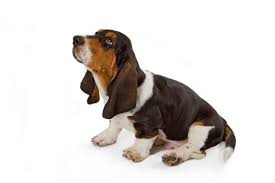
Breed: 235-n000097-clumber